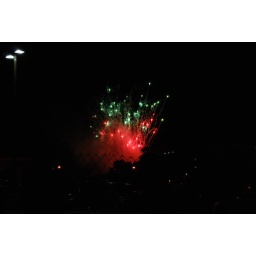
the street lamp was in my way. but they came out pretty good